American Association of Physicists in Medicine

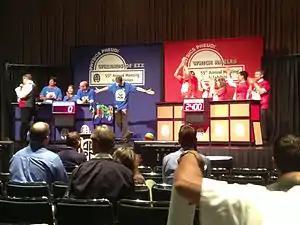
The annual "Physics Pheud", at the 55th AAPM Meeting in Indianapolis in 2013.

The American Association of Physicists in Medicine (AAPM) is a scientific, educational, and professional organization of Medical Physicists. In 2011, it absorbed the American College of Medical Physics.